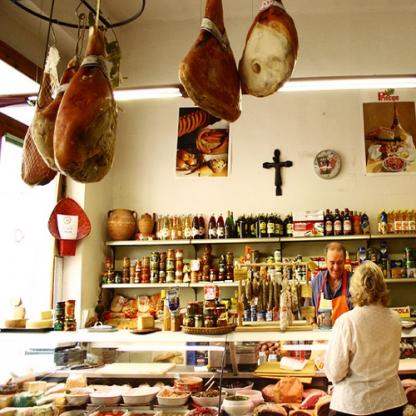
Scene: Indoor